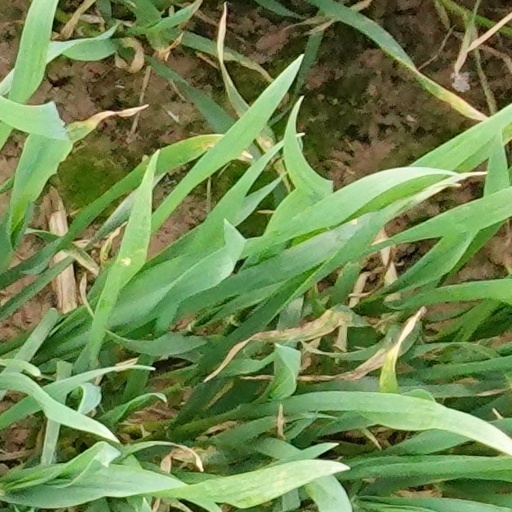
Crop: wheat